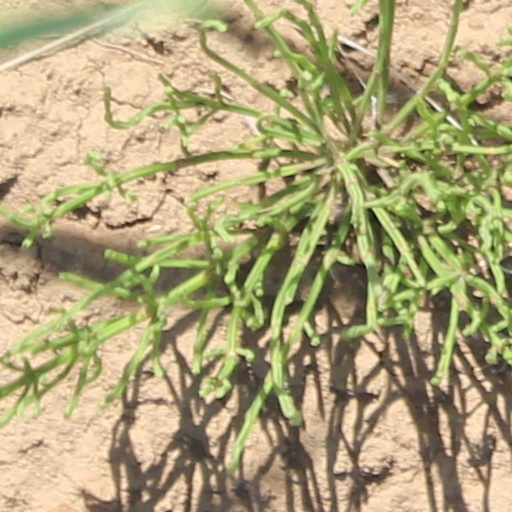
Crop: wheat